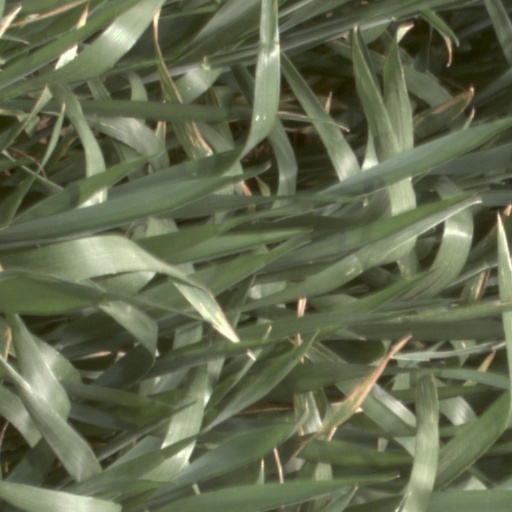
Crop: wheat